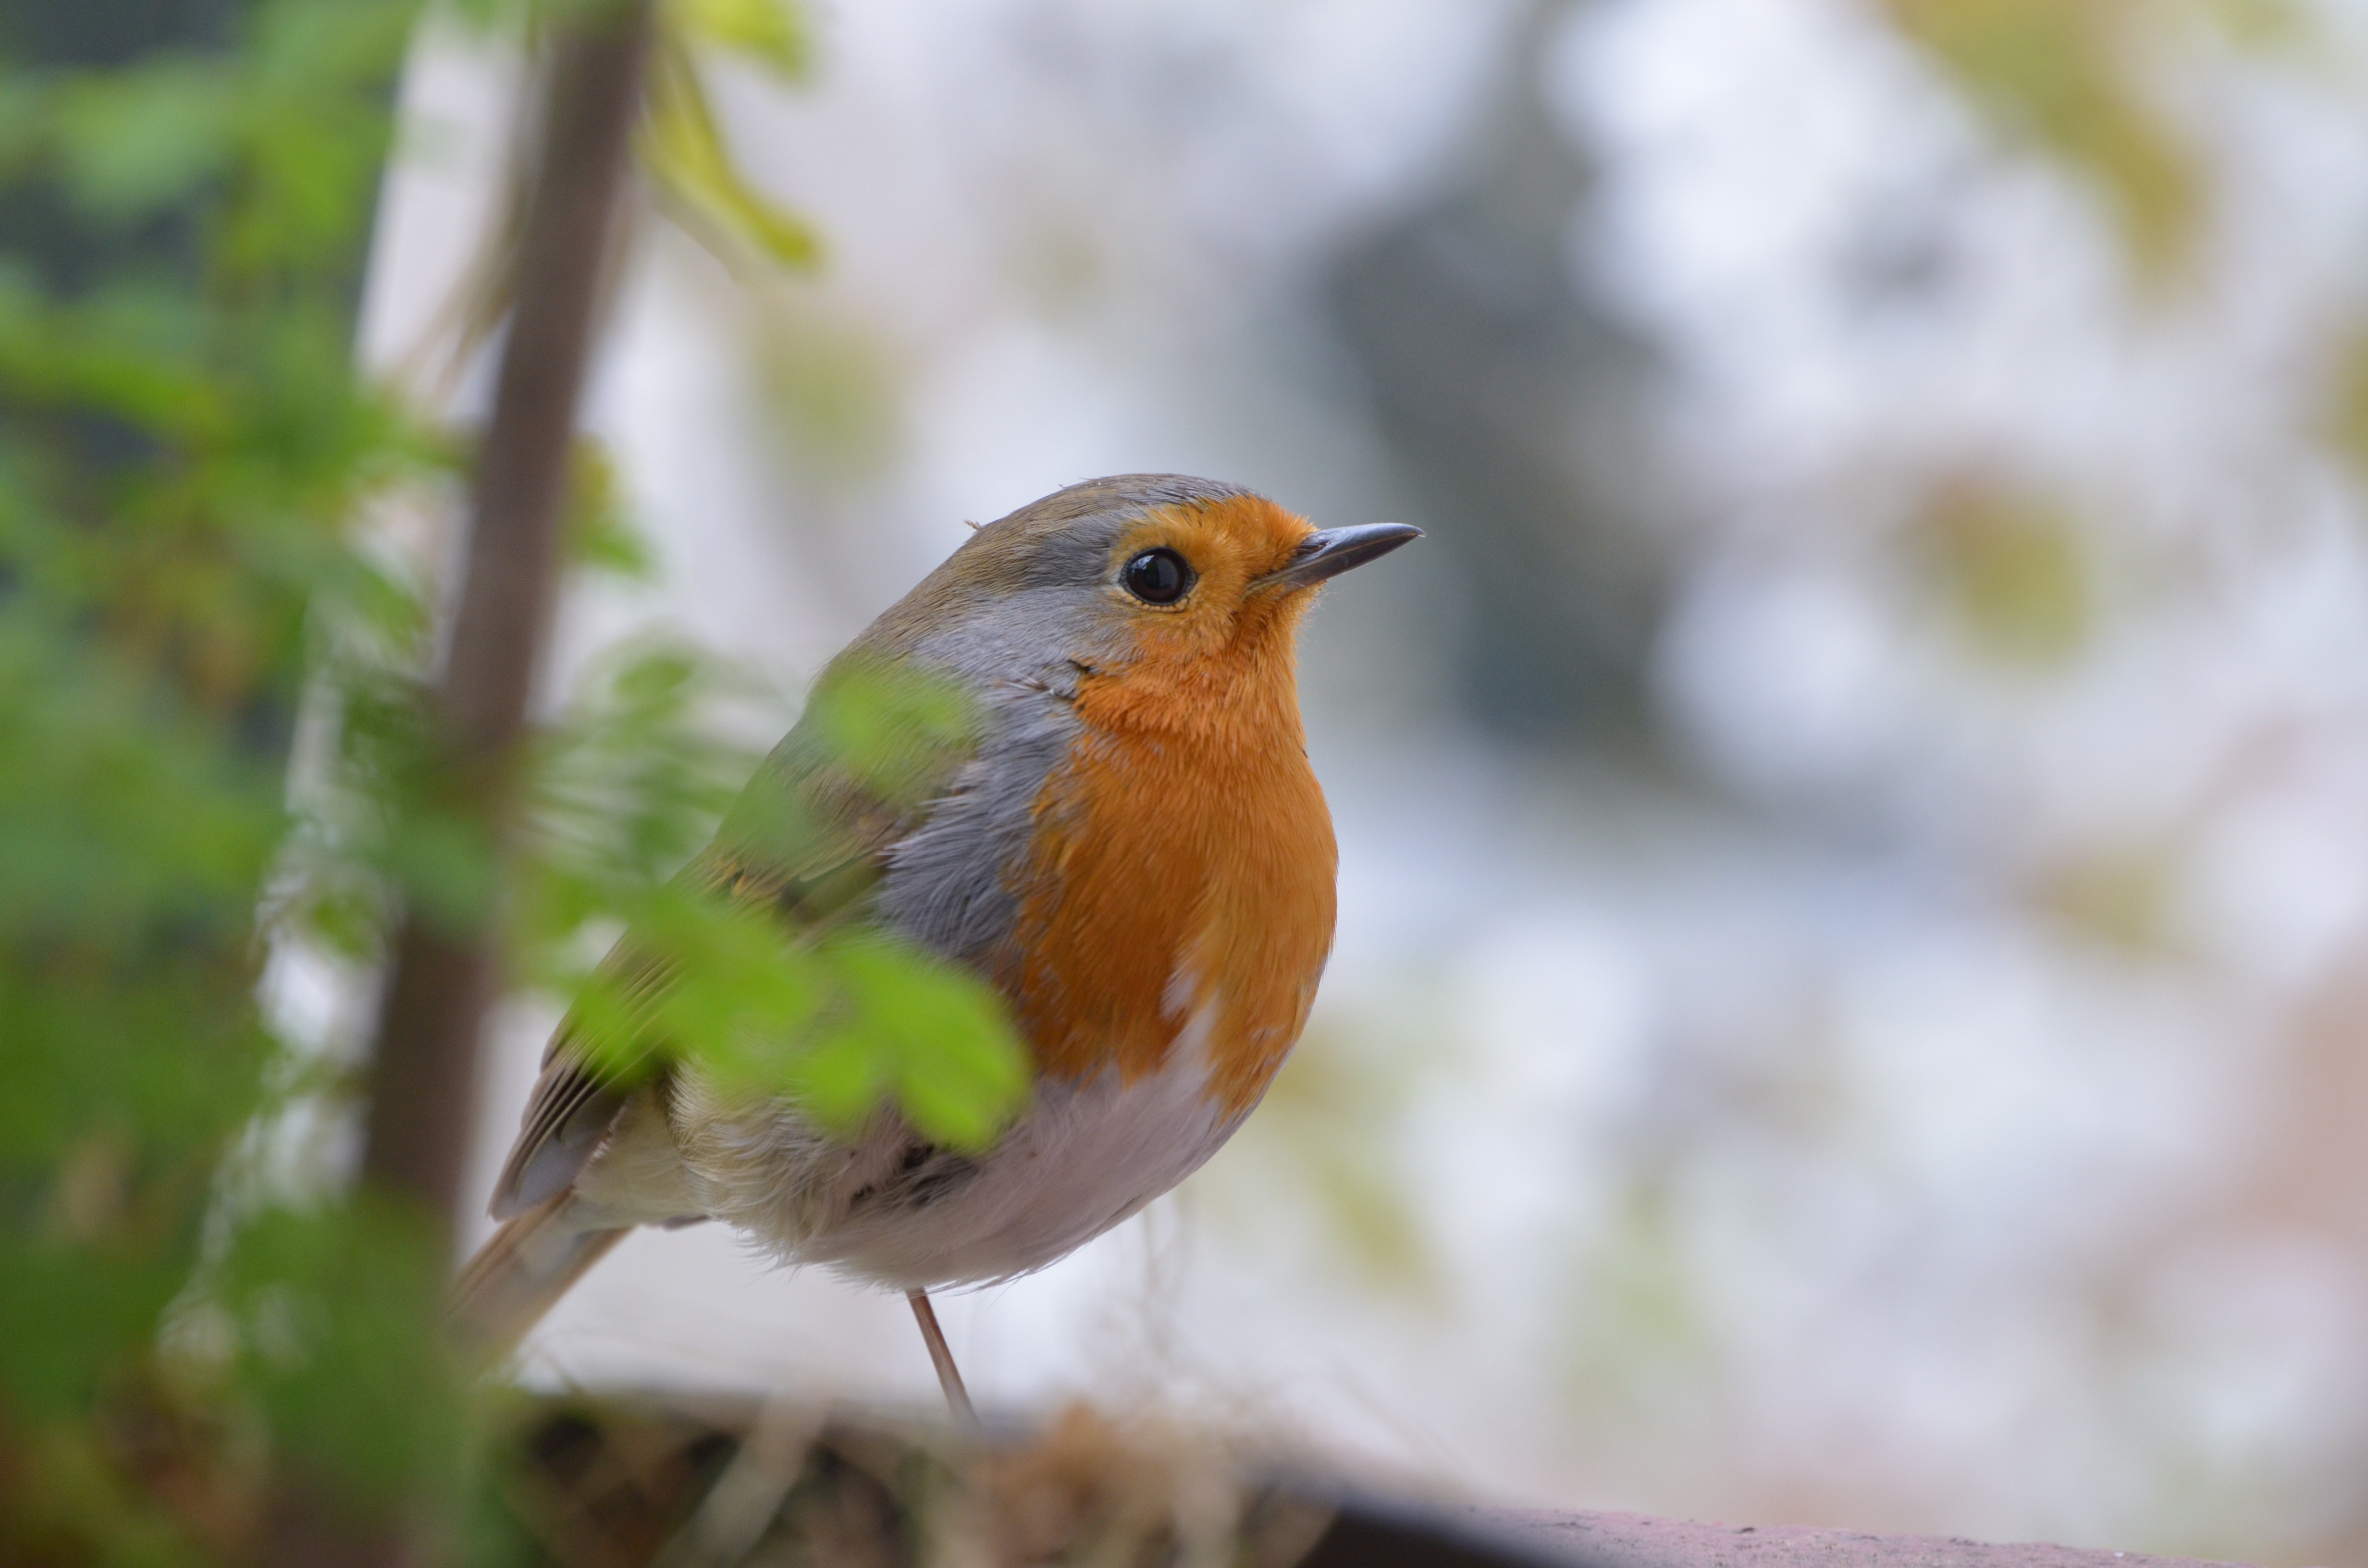
nature, branch, bird, wildlife, beak, robin, fauna, close up, animals, vertebrate, finch, brambling, old world flycatcher, perching bird, emberizidae, nightingale, ortolan bunting, european robin